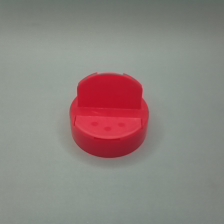
Color: red/orange/pink/fuchsia/brown
Cap type: dual flip-top cap